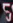
Number: 5